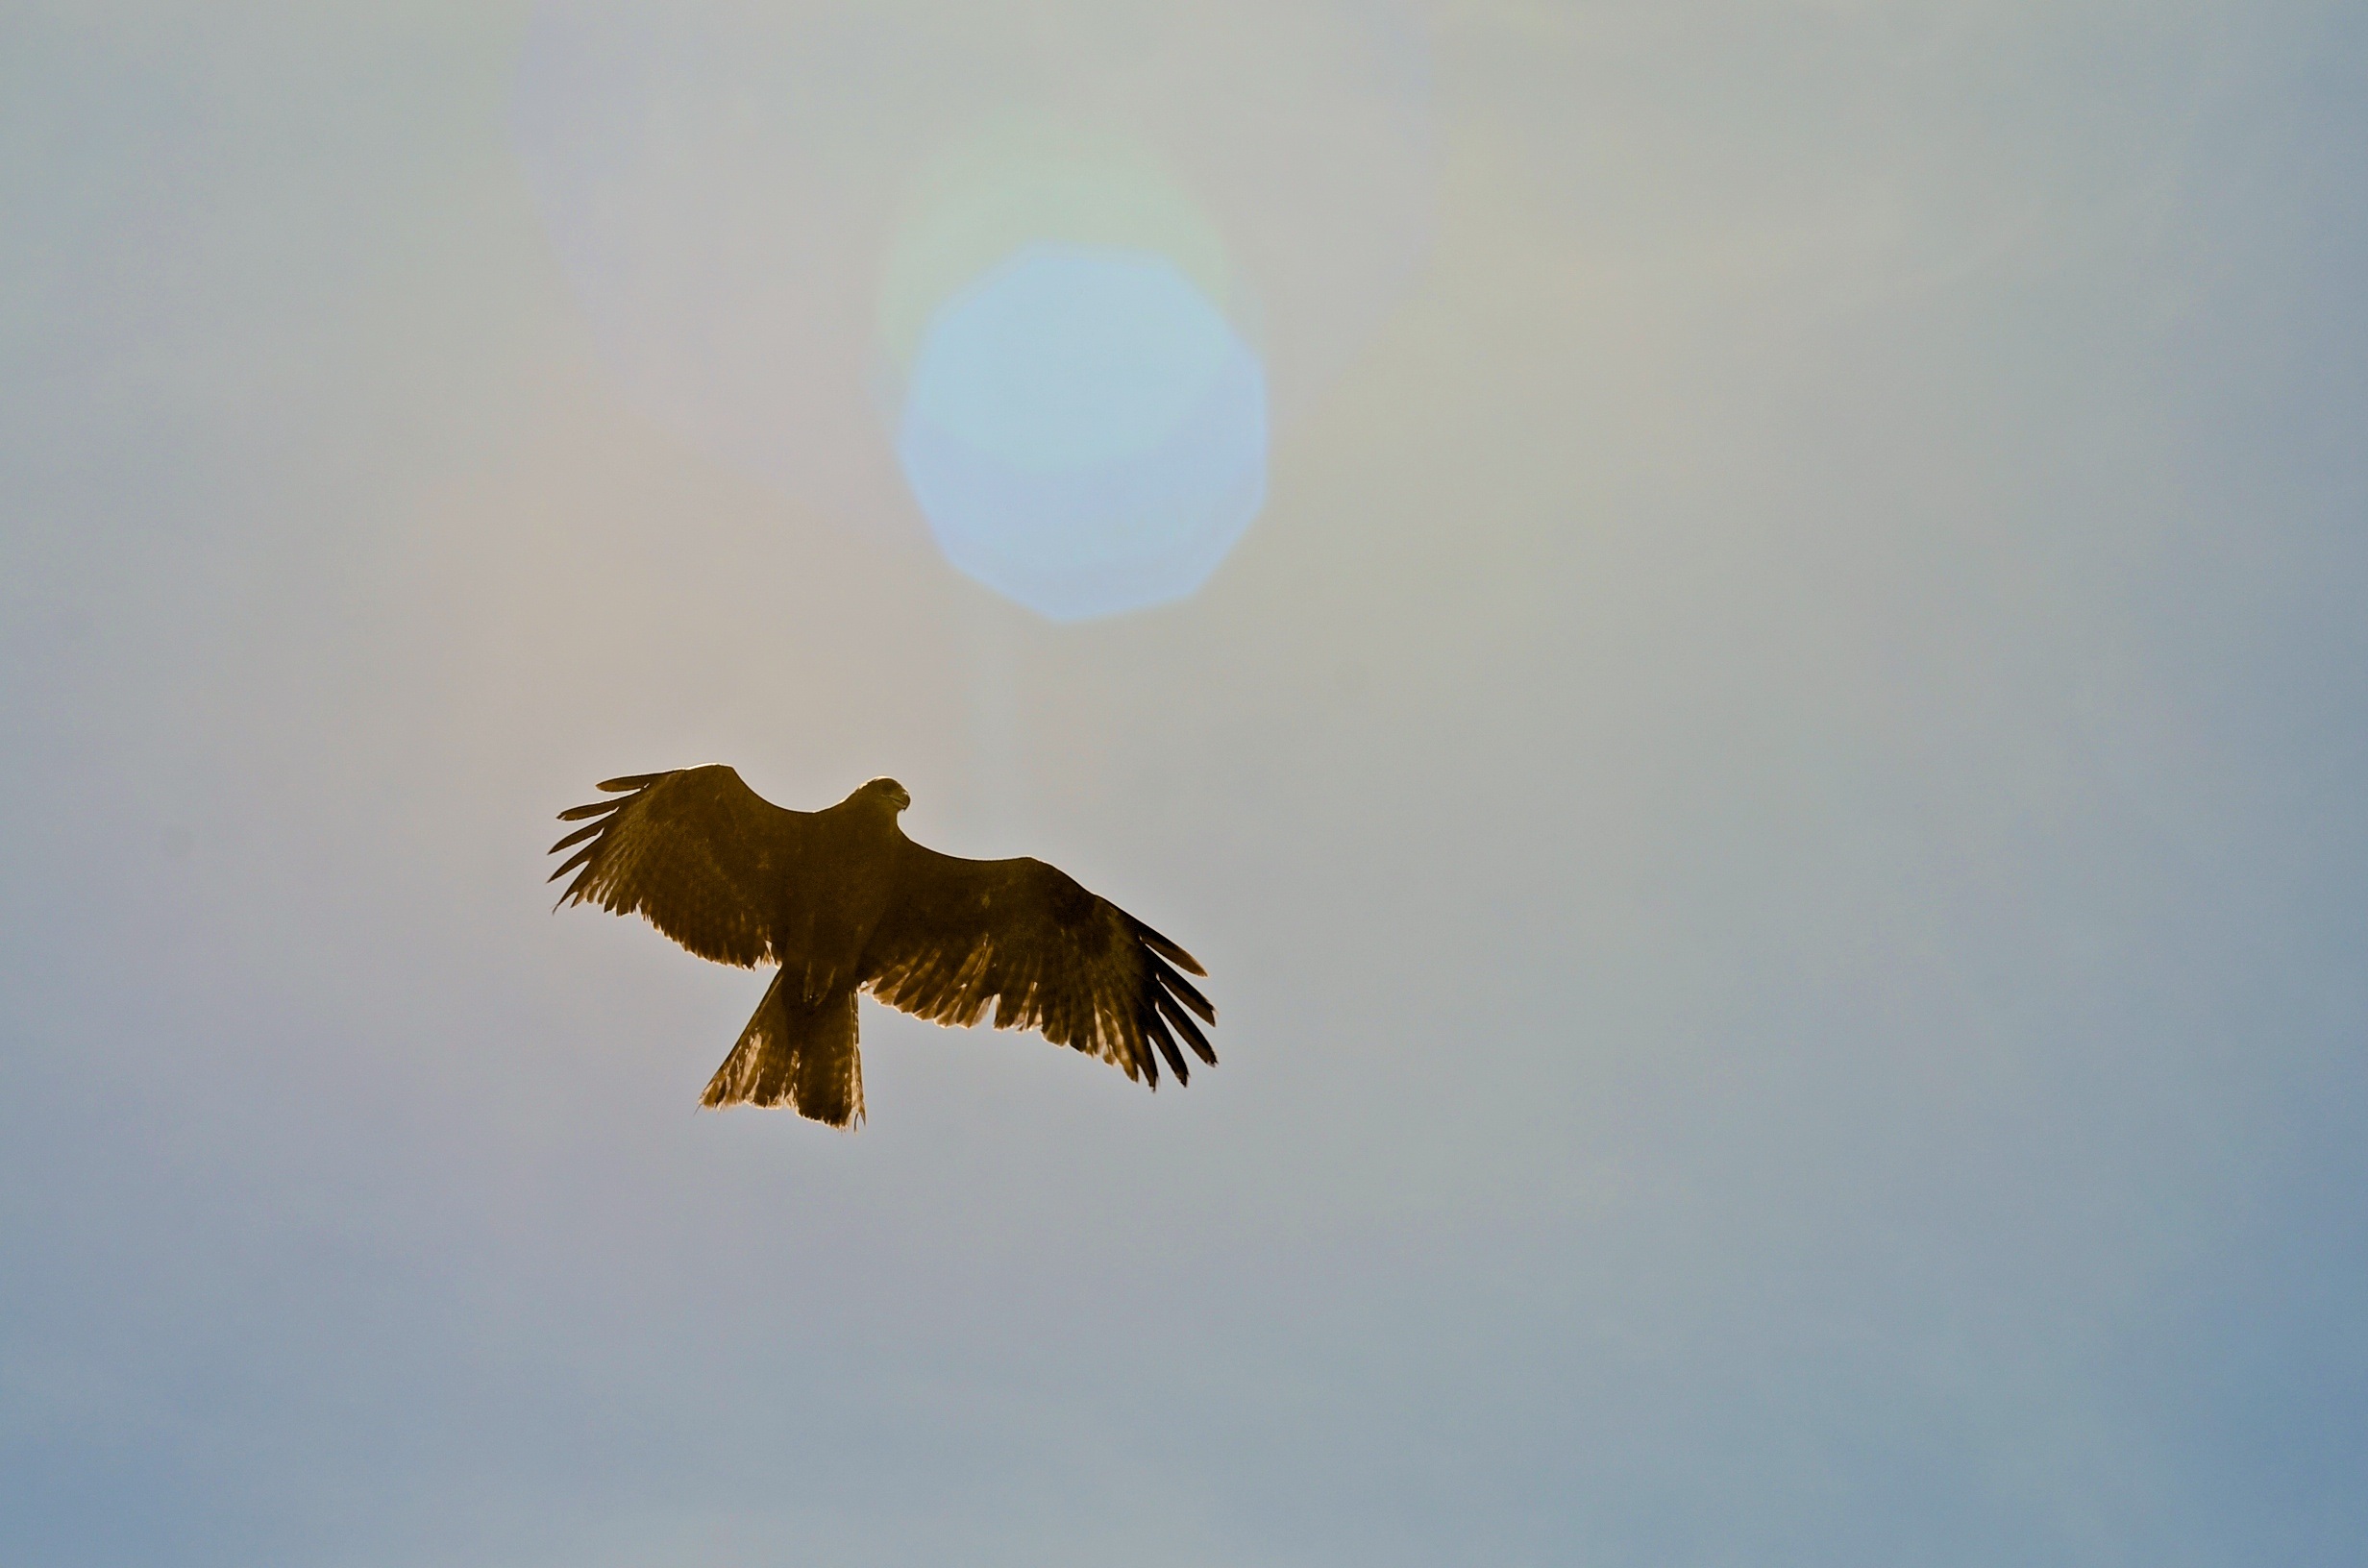
nature, bird, wing, sky, flight, eagle, bird of prey, bald eagle, vertebrate, atmosphere of earth